Diario de Sevilla

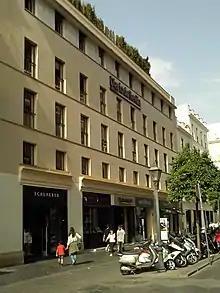
Main offices of the "Diario"

Diario de Sevilla is a Spanish newspaper founded in 1999 in Seville. It is part of the communications group Grupo Joly. Its circulation as of 2013 was 23,172.